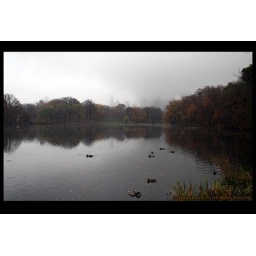
This was a fun sight to catch, with the cloud covered buildings in the background.